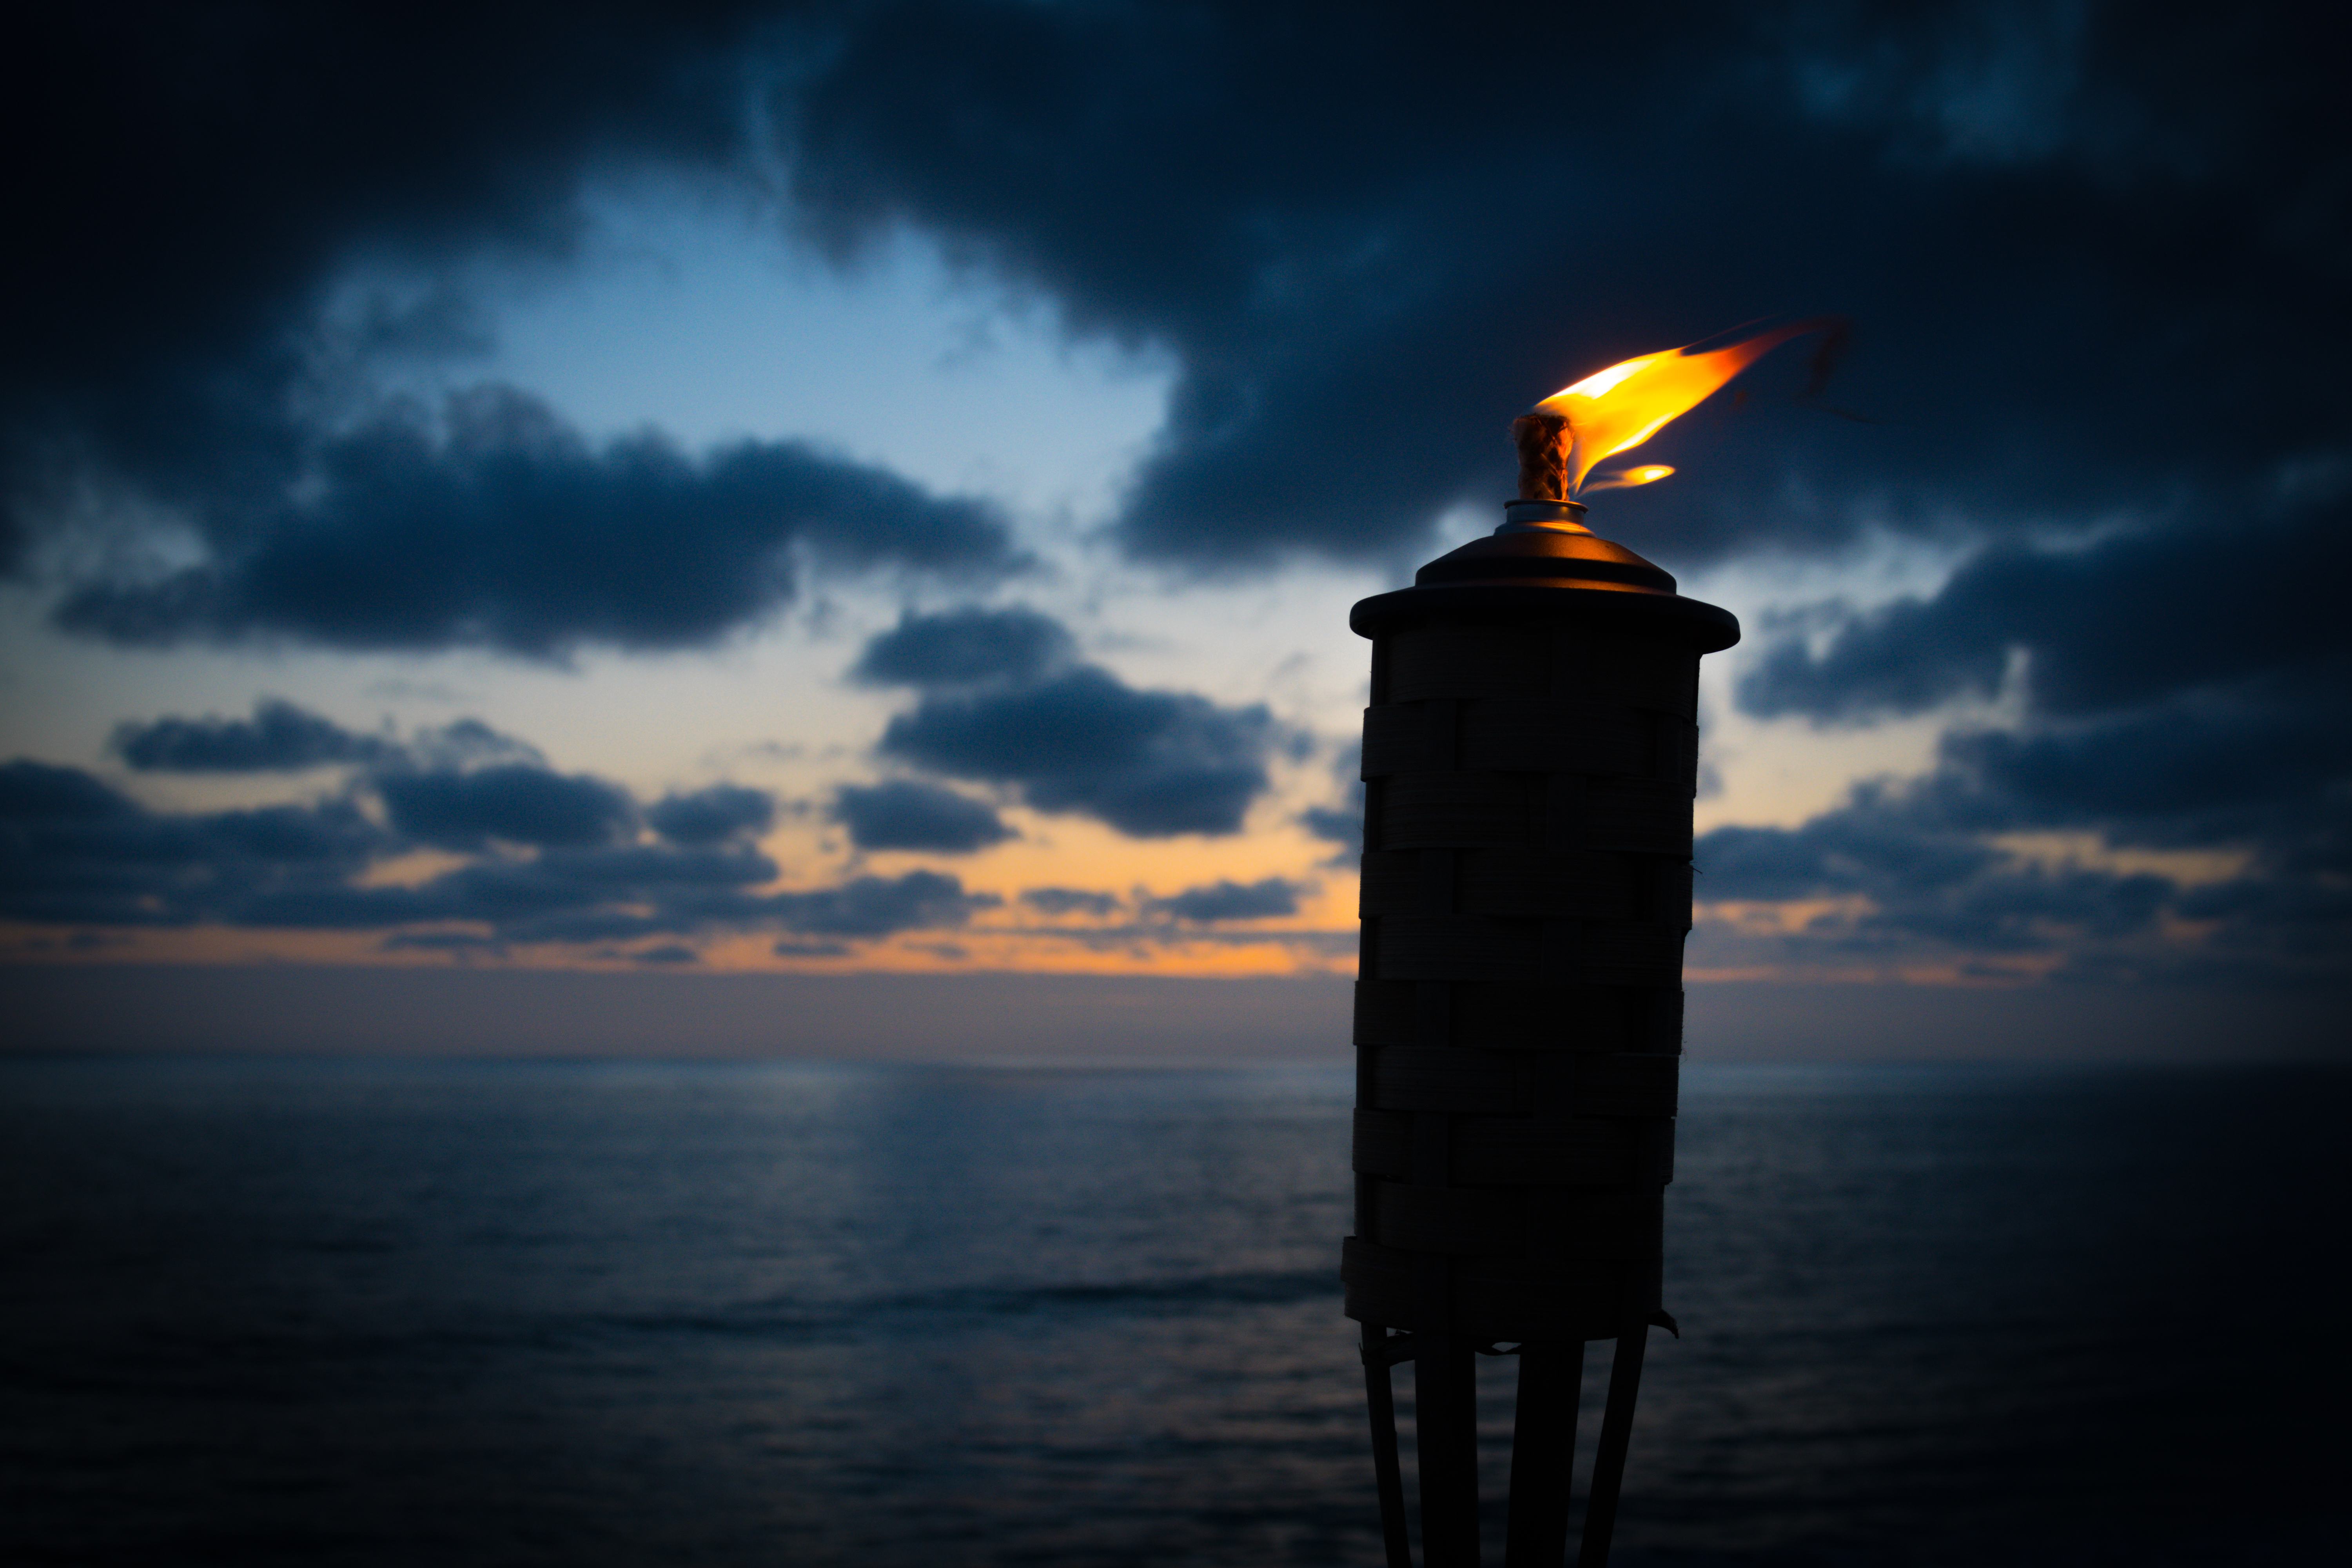
beach, sea, coast, water, ocean, horizon, silhouette, light, cloud, lighthouse, sky, sunrise, sunset, sunlight, morning, dawn, dark, dusk, evening, reflection, vehicle, tower, seascape, fire, darkness, seashore, torch, outdoors